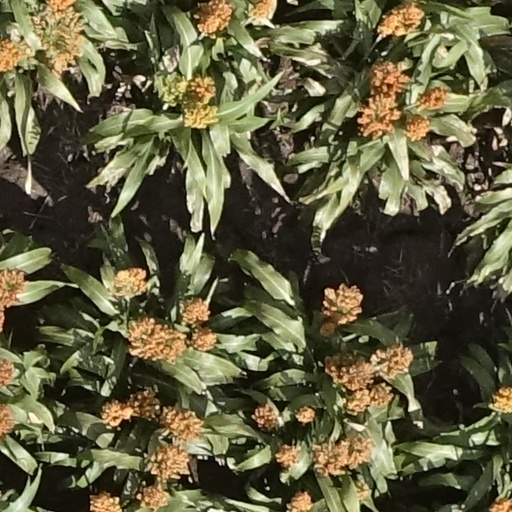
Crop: sorghum